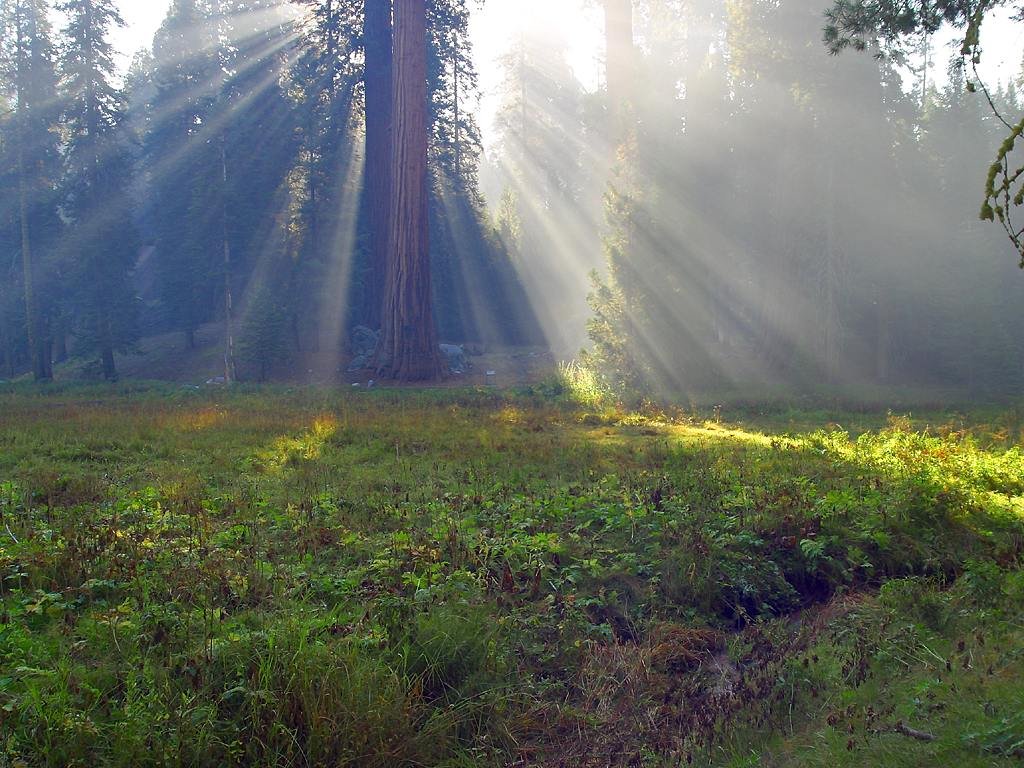
landscape, tree, nature, forest, grass, wilderness, mountain, sun, fog, mist, meadow, sunlight, morning, leaf, hill, flower, valley, green, red, autumn, usa, highland, california, ridge, trees, tribe, grassland, plateau, woodland, sequoia, habitat, ecosystem, sunbeam, back light, rural area, sequoia trees, natural environment, geographical feature, atmospheric phenomenon, woody plant, mountainous landforms